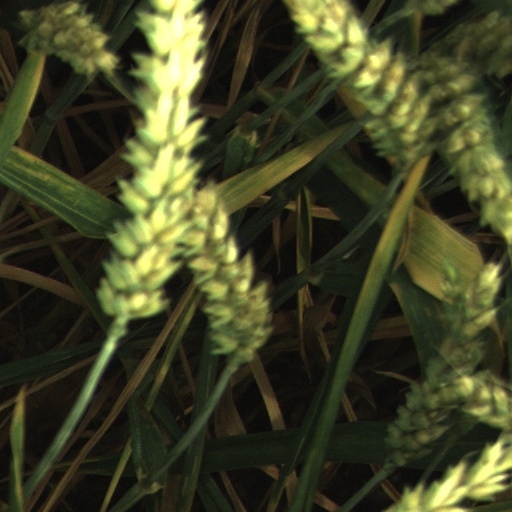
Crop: wheat